Question: What color is the fabric on the chairs?
Tambaya: Menene launin yaɗin jikin kujerun?
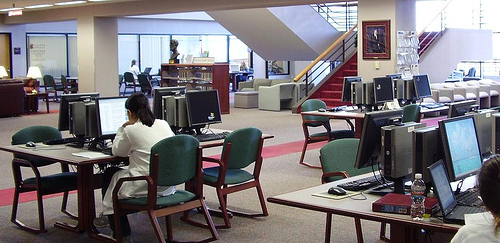
Answer: Green.
Amsa: Kore.